List of birds of South America

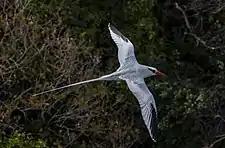
Red-billed tropicbird

Glareolidae is a family of wading birds comprising the pratincoles, which have short legs, long pointed wings and long forked tails, and the coursers, which have long legs, short wings and long, pointed bills which curve downwards.